Omak, Washington

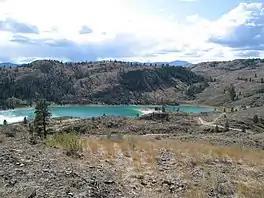
Omak Lake

Elevations around the area range from above sea level at the mouth of the Okanogan River to above sea level at the Moses Mountain. The average elevation is above sea level according to the United States Geological Survey (USGS). The Moses Mountain, with a summit, sits east of the city, while Little Moses Mountain, located above sea level, and Omak Mountain, located above sea level, are adjacent to the Moses Mountain. West of the city are the North Cascades, anchored by the Cascade Range. Mountain peaks on the western portion of the Omak area range between and . The Coleman Butte mountain summit above sea levelis located directly adjacent to municipal boundaries.